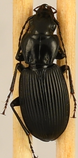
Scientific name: Pterostichus lachrymosus
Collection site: Mountain Lake Biological Station NEON (MLBS), plot MLBS_010